Bury F.C.

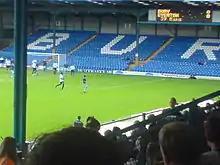
Gigg Lane

Bury have played at Gigg Lane since 1885 when they rented the plot from the Earl of Derby's estate soon after the club's foundation. The first Football League match played there was on 8 September 1894 when Bury defeated Manchester City 4–2. A floodlit match took place in 1889 but there were no permanent lights until 1953. Until the 1990s when a complete rebuild became necessary, the capacity of the ground was 35,000. That total was achieved when Bury hosted an FA Cup third-round tie against neighbouring Bolton Wanderers on 9 January 1960. The game ended 1–1, but Bury lost the replay 4–2 after extra time.